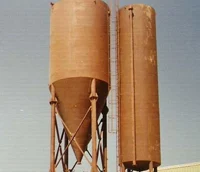
Label: Silos